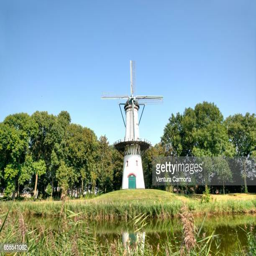
tourist attraction in the town